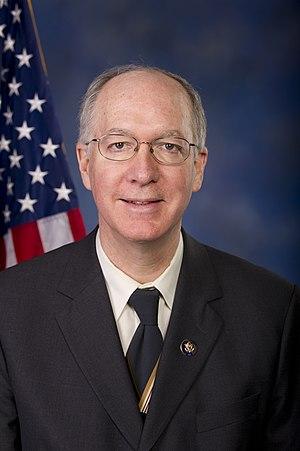
George William Foster dit Bill Foster, né le 7 octobre 1955 à Madison, est un homme politique américain, actuellement représentant démocrate de l'Illinois au Congrès des États-Unis. Le 8 mars 2008, à la suite d'une élection partielle il accède à la chambre des représentants des États-Unis pour laquelle il représente les habitants du quatorzième district de l'Illinois. Il sera réélu huit mois plus tard avant d'être battu le 2 novembre 2010 par le républicain Randy Hultgren. Candidat en 2012 dans le onzième district de l'Illinois, il est cette fois largement élu face à la représentante républicaine Judy Biggert.